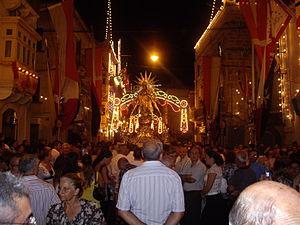
La festa est une fête populaire religieuse maltaise qui trouve très certainement son origine dans les fêtes paroissiales.
La législation fixe les jours fériés publics et nationaux auxquels s'ajoutent les fêtes, nombreuses à Malte, et qui sont commandées par le calendrier des saints catholiques. Un dicton populaire veut, qu'à l'image de la France qui aurait un fromage par jour de l'année, Malte aurait autant d'églises que le calendrier compte de jours. Si le trait est très certainement exagéré, entre mai et septembre, il ne se passe pas un dimanche sans qu'un village, et quelquefois plusieurs, n'ait sa festa pour fêter son saint patron.